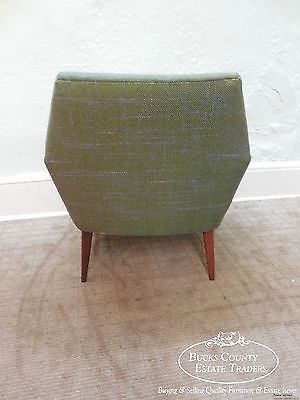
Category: chair